Ganesha

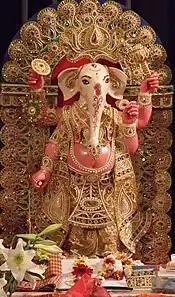

Ganesha's marital status, the subject of considerable scholarly review, varies widely in mythological stories. One pattern of myths identifies Ganesha as an unmarried "brahmachari". This view is common in southern India and parts of northern India. Another popularly-accepted mainstream pattern associates him with the concepts of "Buddhi" (intellect), "Siddhi" (spiritual power), and "Riddhi" (prosperity); these qualities are personified as goddesses, said to be Ganesha's wives. He also may be shown with a single consort or a nameless servant (Sanskrit: '). Another pattern connects Ganesha with the goddess of culture and the arts, Sarasvati or (particularly in Maharashtra). He is also associated with the goddess of luck and prosperity, Lakshmi. Another pattern, mainly prevalent in the Bengal region, links Ganesha with the banana tree, Kala Bo.